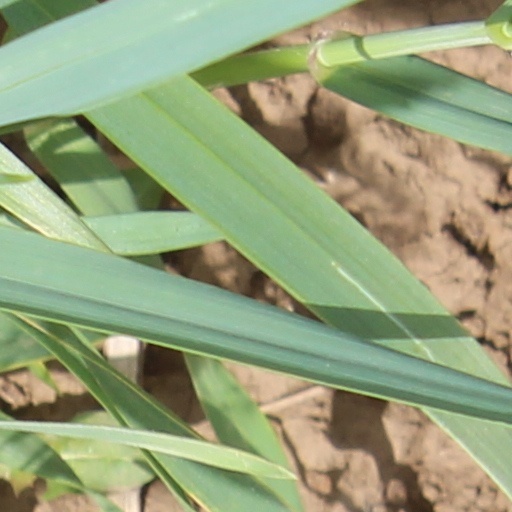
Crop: wheat